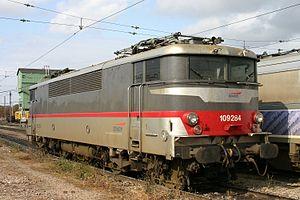
Les BB 9200 forment une série de locomotives électriques françaises fonctionnant sous courant continu 1 500 V construites en 92 exemplaires par les sociétés Creusot-Loire, Jeumont-Schneider et CEM et livrées à la SNCF du 24 mai 1957 au 1ᵉʳ juin 1964.
On appelle livrée la décoration extérieure d'un matériel roulant ferroviaire. Au cours de son histoire, depuis 1938, la Société nationale des chemins de fer français a utilisé de nombreuses livrées liées aux modes et aux changements de matériels. Certaines sont des essais sans lendemain sur quelques machines, d'autres sont de véritables marqueurs de l'identité de l'entreprise, par exemple la livrée « béton ».
BB Jacquemin est le nom donné aux séries de locomotives électriques BB 9200, BB 9300, BB 16000, BB 25100, BB 25150, BB 25200 de la Société nationale des chemins de fer français en raison de l'utilisation du même type de bogie conçu par l'ingénieur André Jacquemin, ainsi que de leur ressemblance esthétique. Elles sont également surnommées BB MTE, du nom du consortium industriel qui les a construites pour le compte de la SNCF.